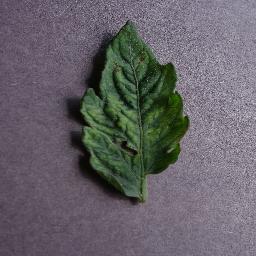
Label: Tomato___Tomato_mosaic_virus